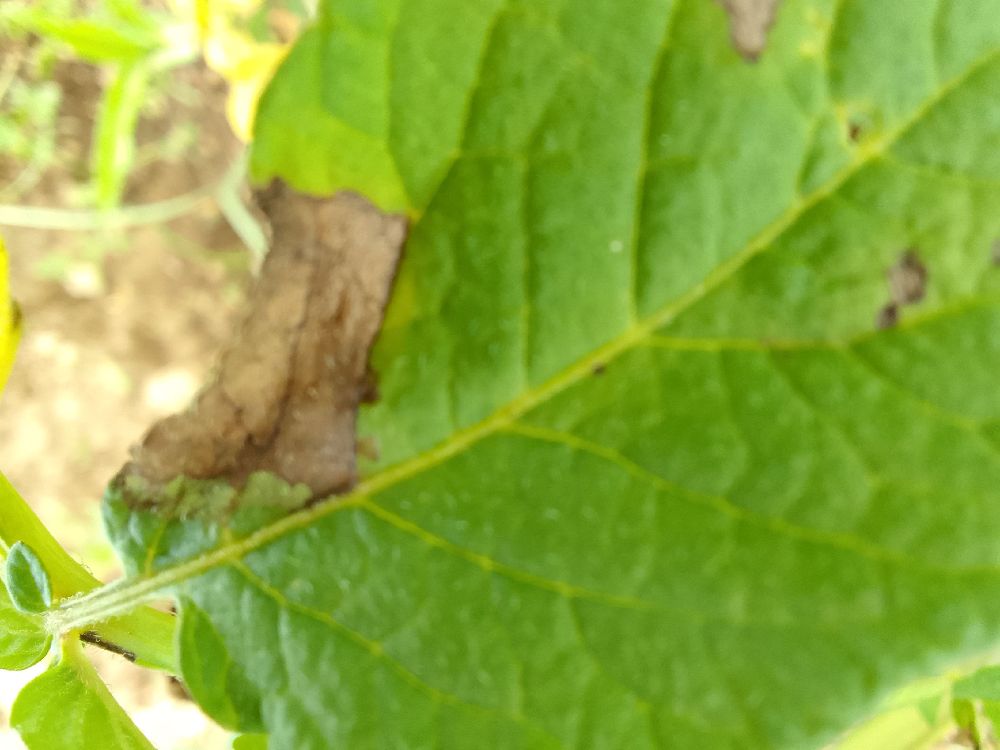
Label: Late blight